Architecture of Finland

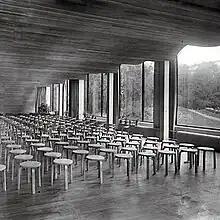
Vyborg Library (1927–1935), Alvar Aalto.

The architecture of Finland has a history spanning over 800 years, and while up until the modern era the architecture was highly influenced by Sweden, there were also influences from Germany and Russia. From the early 19th century onwards influences came directly from further afield: first when itinerant foreign architects took up positions in the country and then when the Finnish architect profession became established.